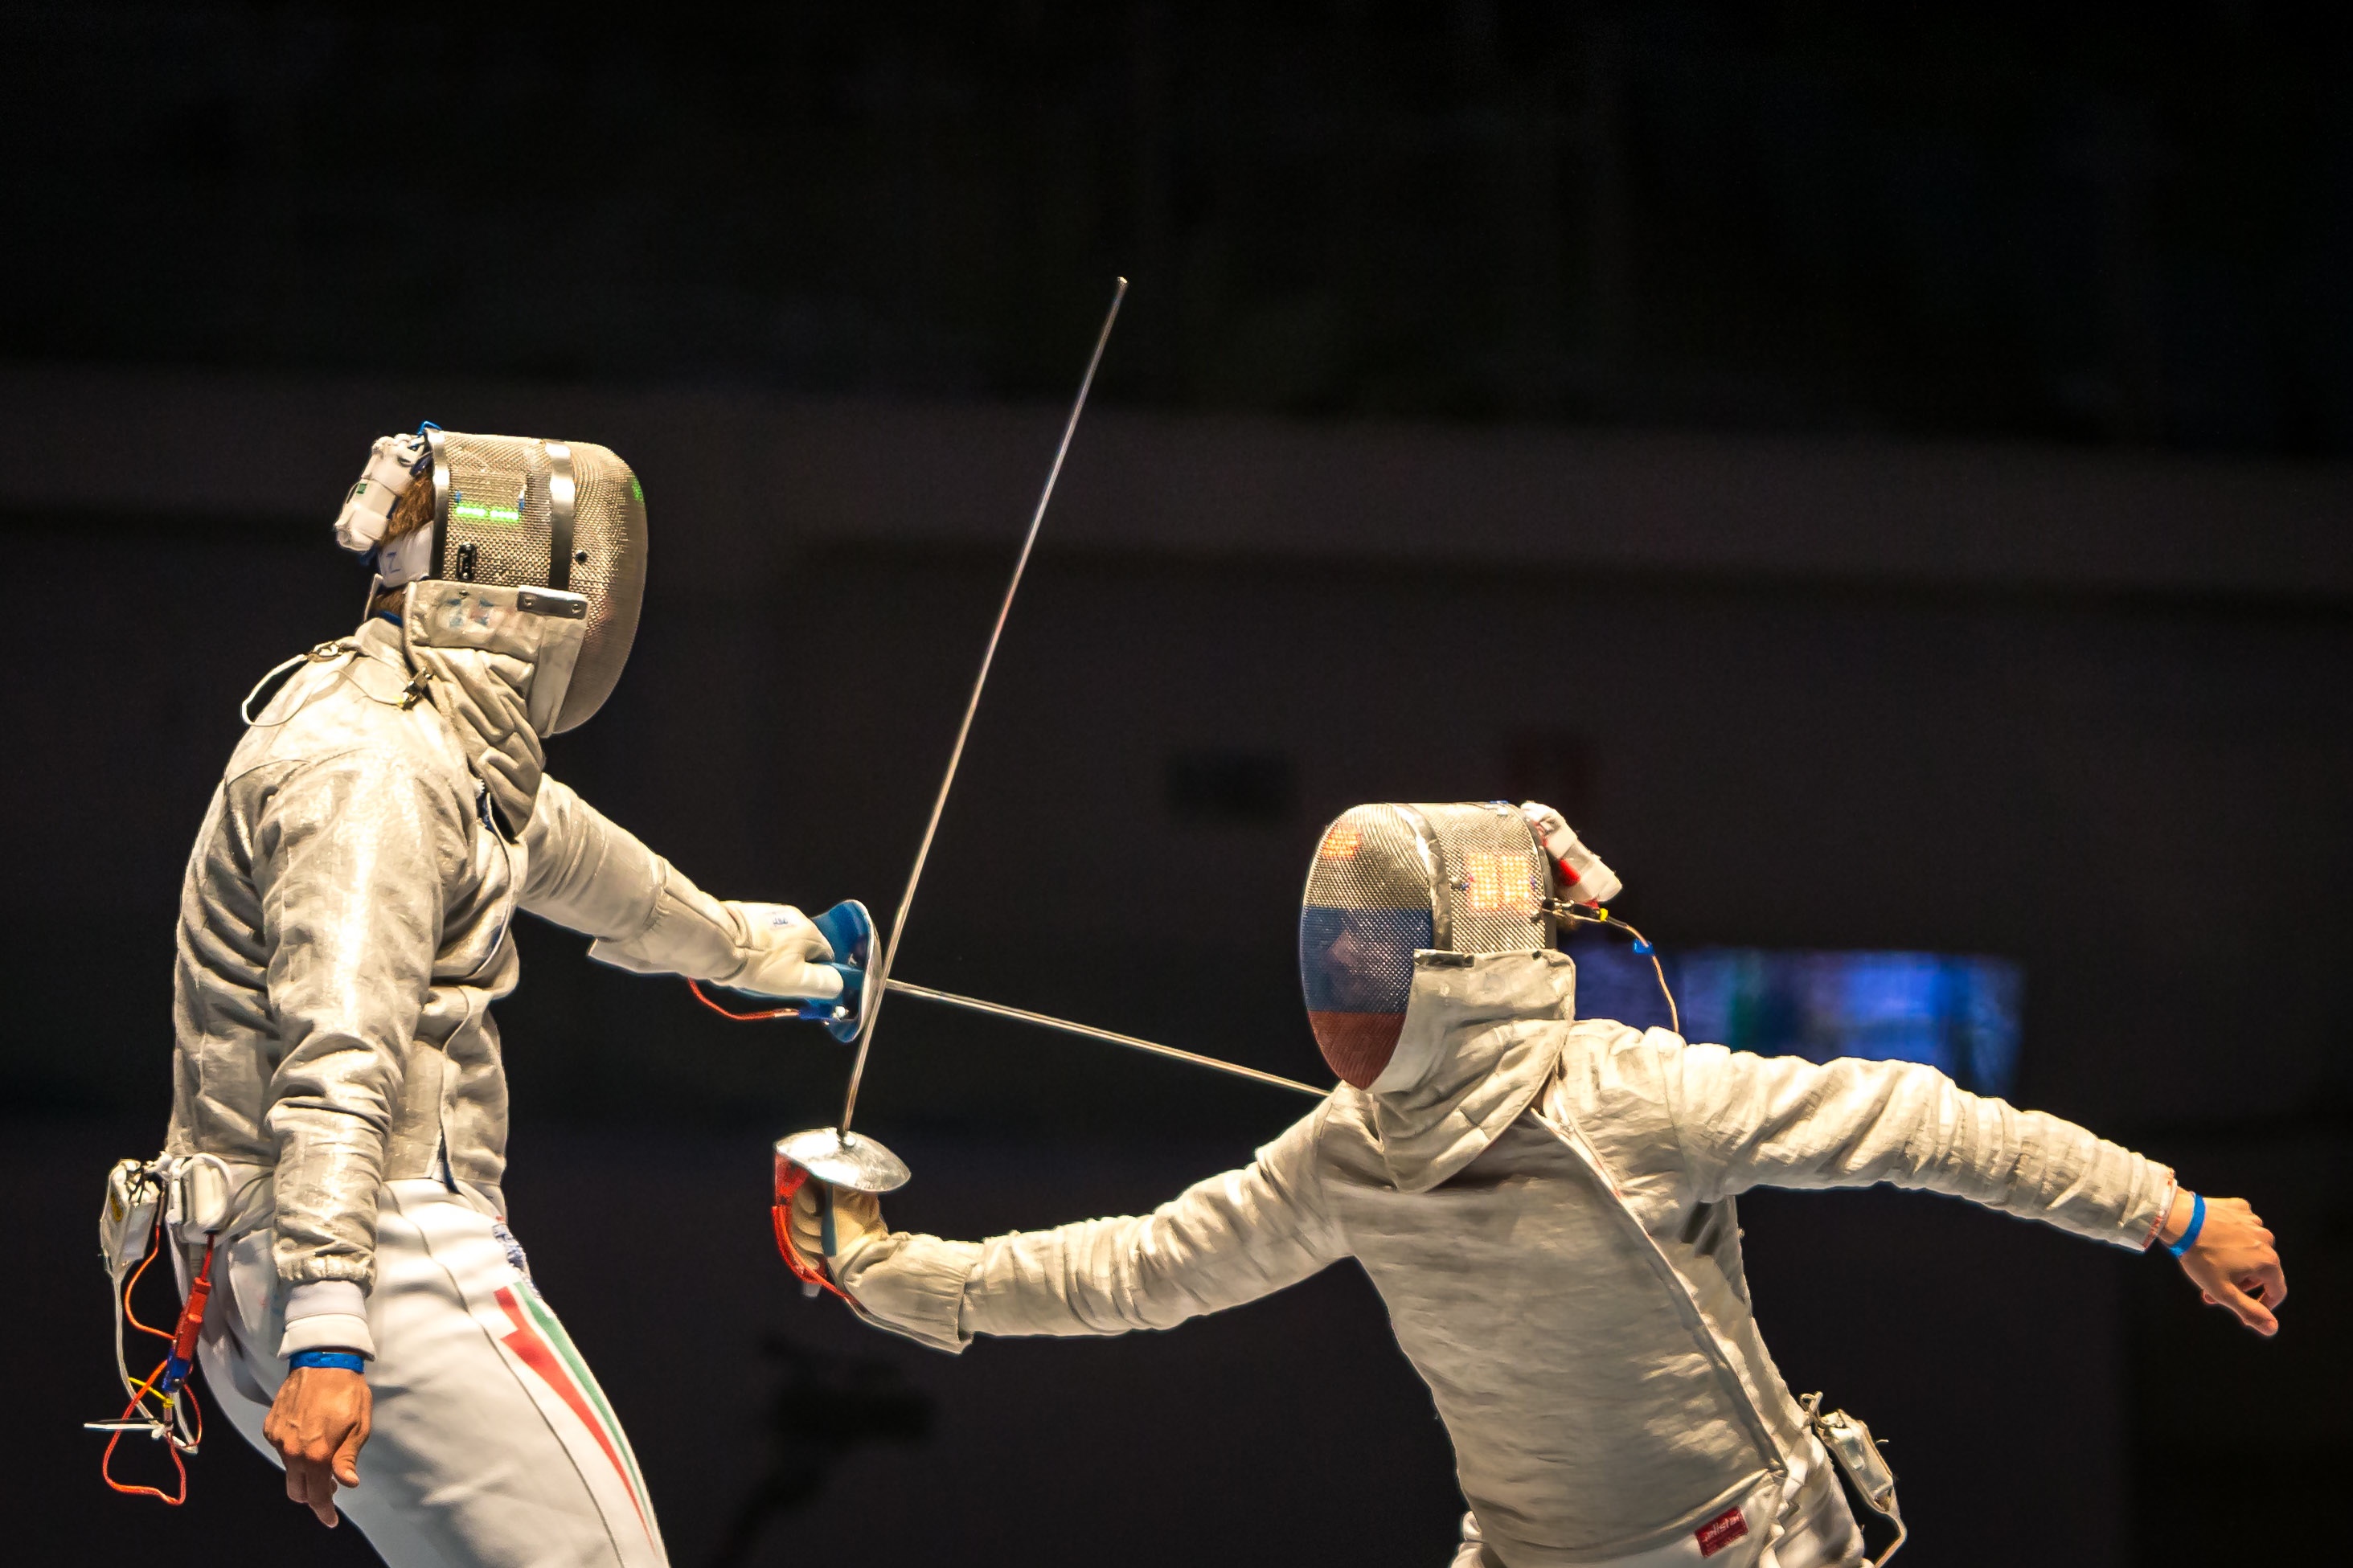
man, fencing, weapon, sword, competition, sports, foil, sabre, epee, weapon combat sports, fencing weapon